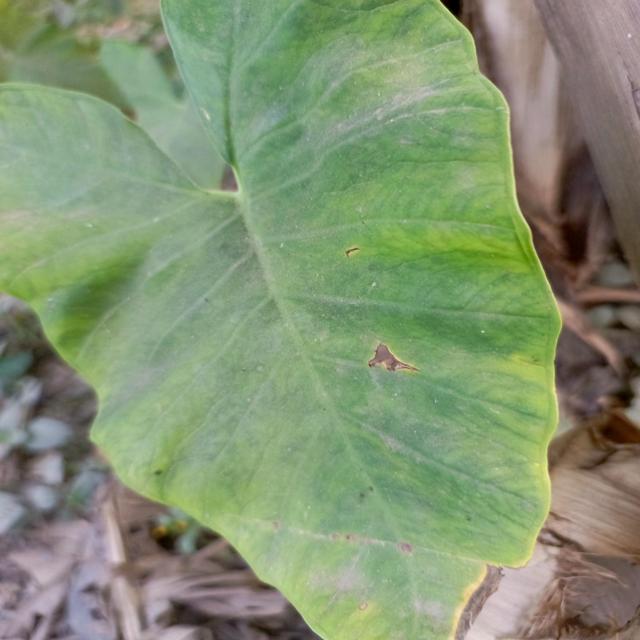
Label: Mid_Blight